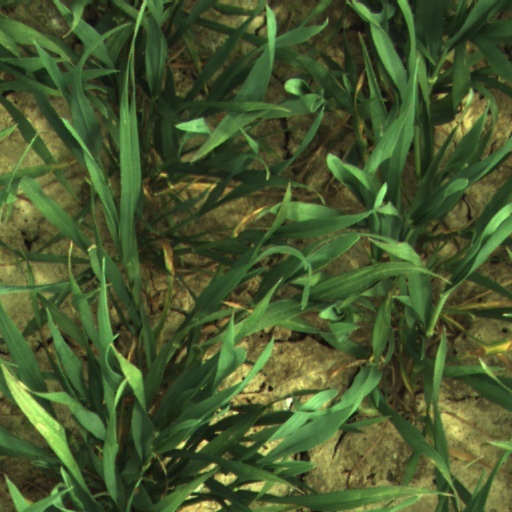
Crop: wheat